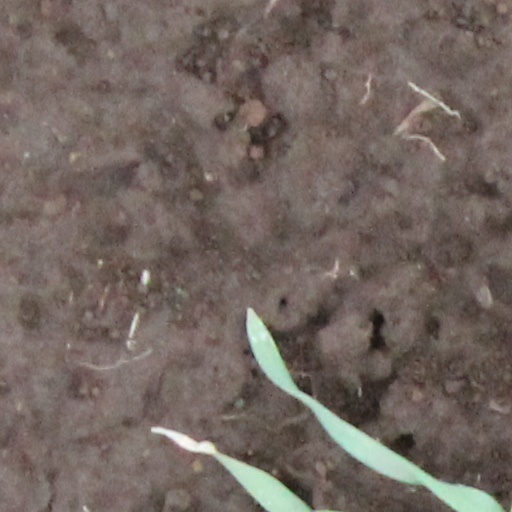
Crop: wheat